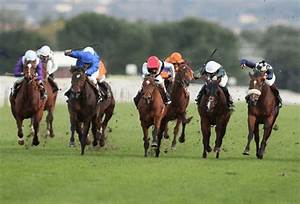
Label: horse